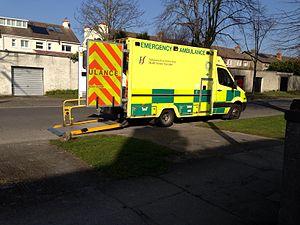
Les marquages Battenburg ou marquages Battenberg sont des marquages haute visibilité principalement utilisés sur les flancs des véhicules des services d'urgence dans plusieurs pays européens, ainsi qu'en Nouvelle-Zélande, en Australie, à Hong Kong et à Trinité-et-Tobago. Le nom vient de son apparence similaire à la coupe transversale d'un gâteau Battenberg.